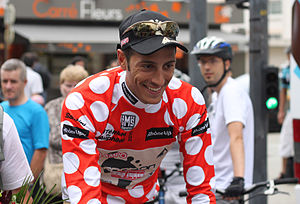
Eros Capecchi
Eros Capecchi er en professionel italiensk landevejscykelrytter. Han cykler for det professionelle cykelhold Bahrain-McLaren.